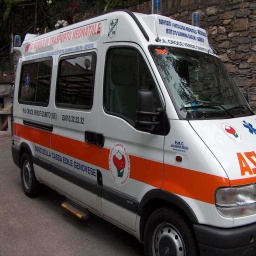
Label: ambulance